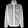
Label: Pullover